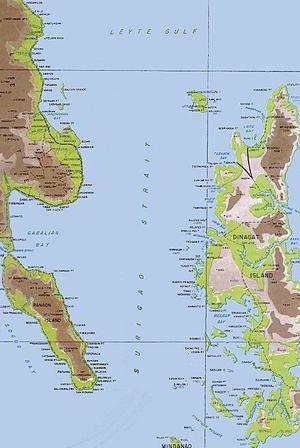
Le détroit de Surigao est un détroit des Philippines situé entre les îles de Mindanao et Leyte. Ce détroit relie la mer de Bohol au golfe de Leyte.